Savannah College of Art and Design

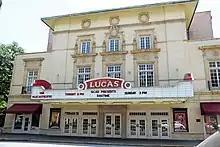
Lucas Theatre

The college operates four libraries: Jen Library in Savannah, Georgia; ACA Library in Atlanta, Georgia; Hong Kong Library in Hong Kong; and Lacoste Library in Lacoste, France. There is also a large amount of resources available via the eLearning Library.